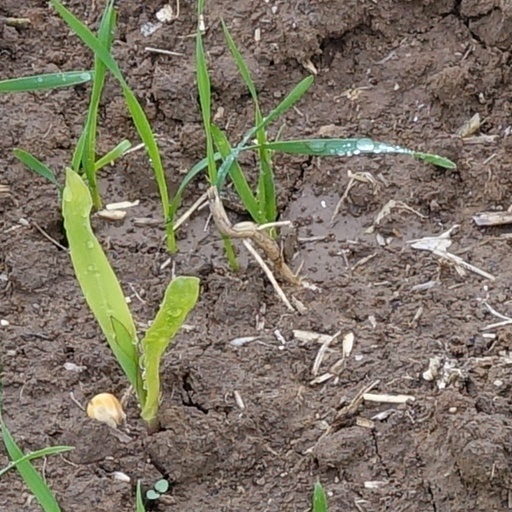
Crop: wheat